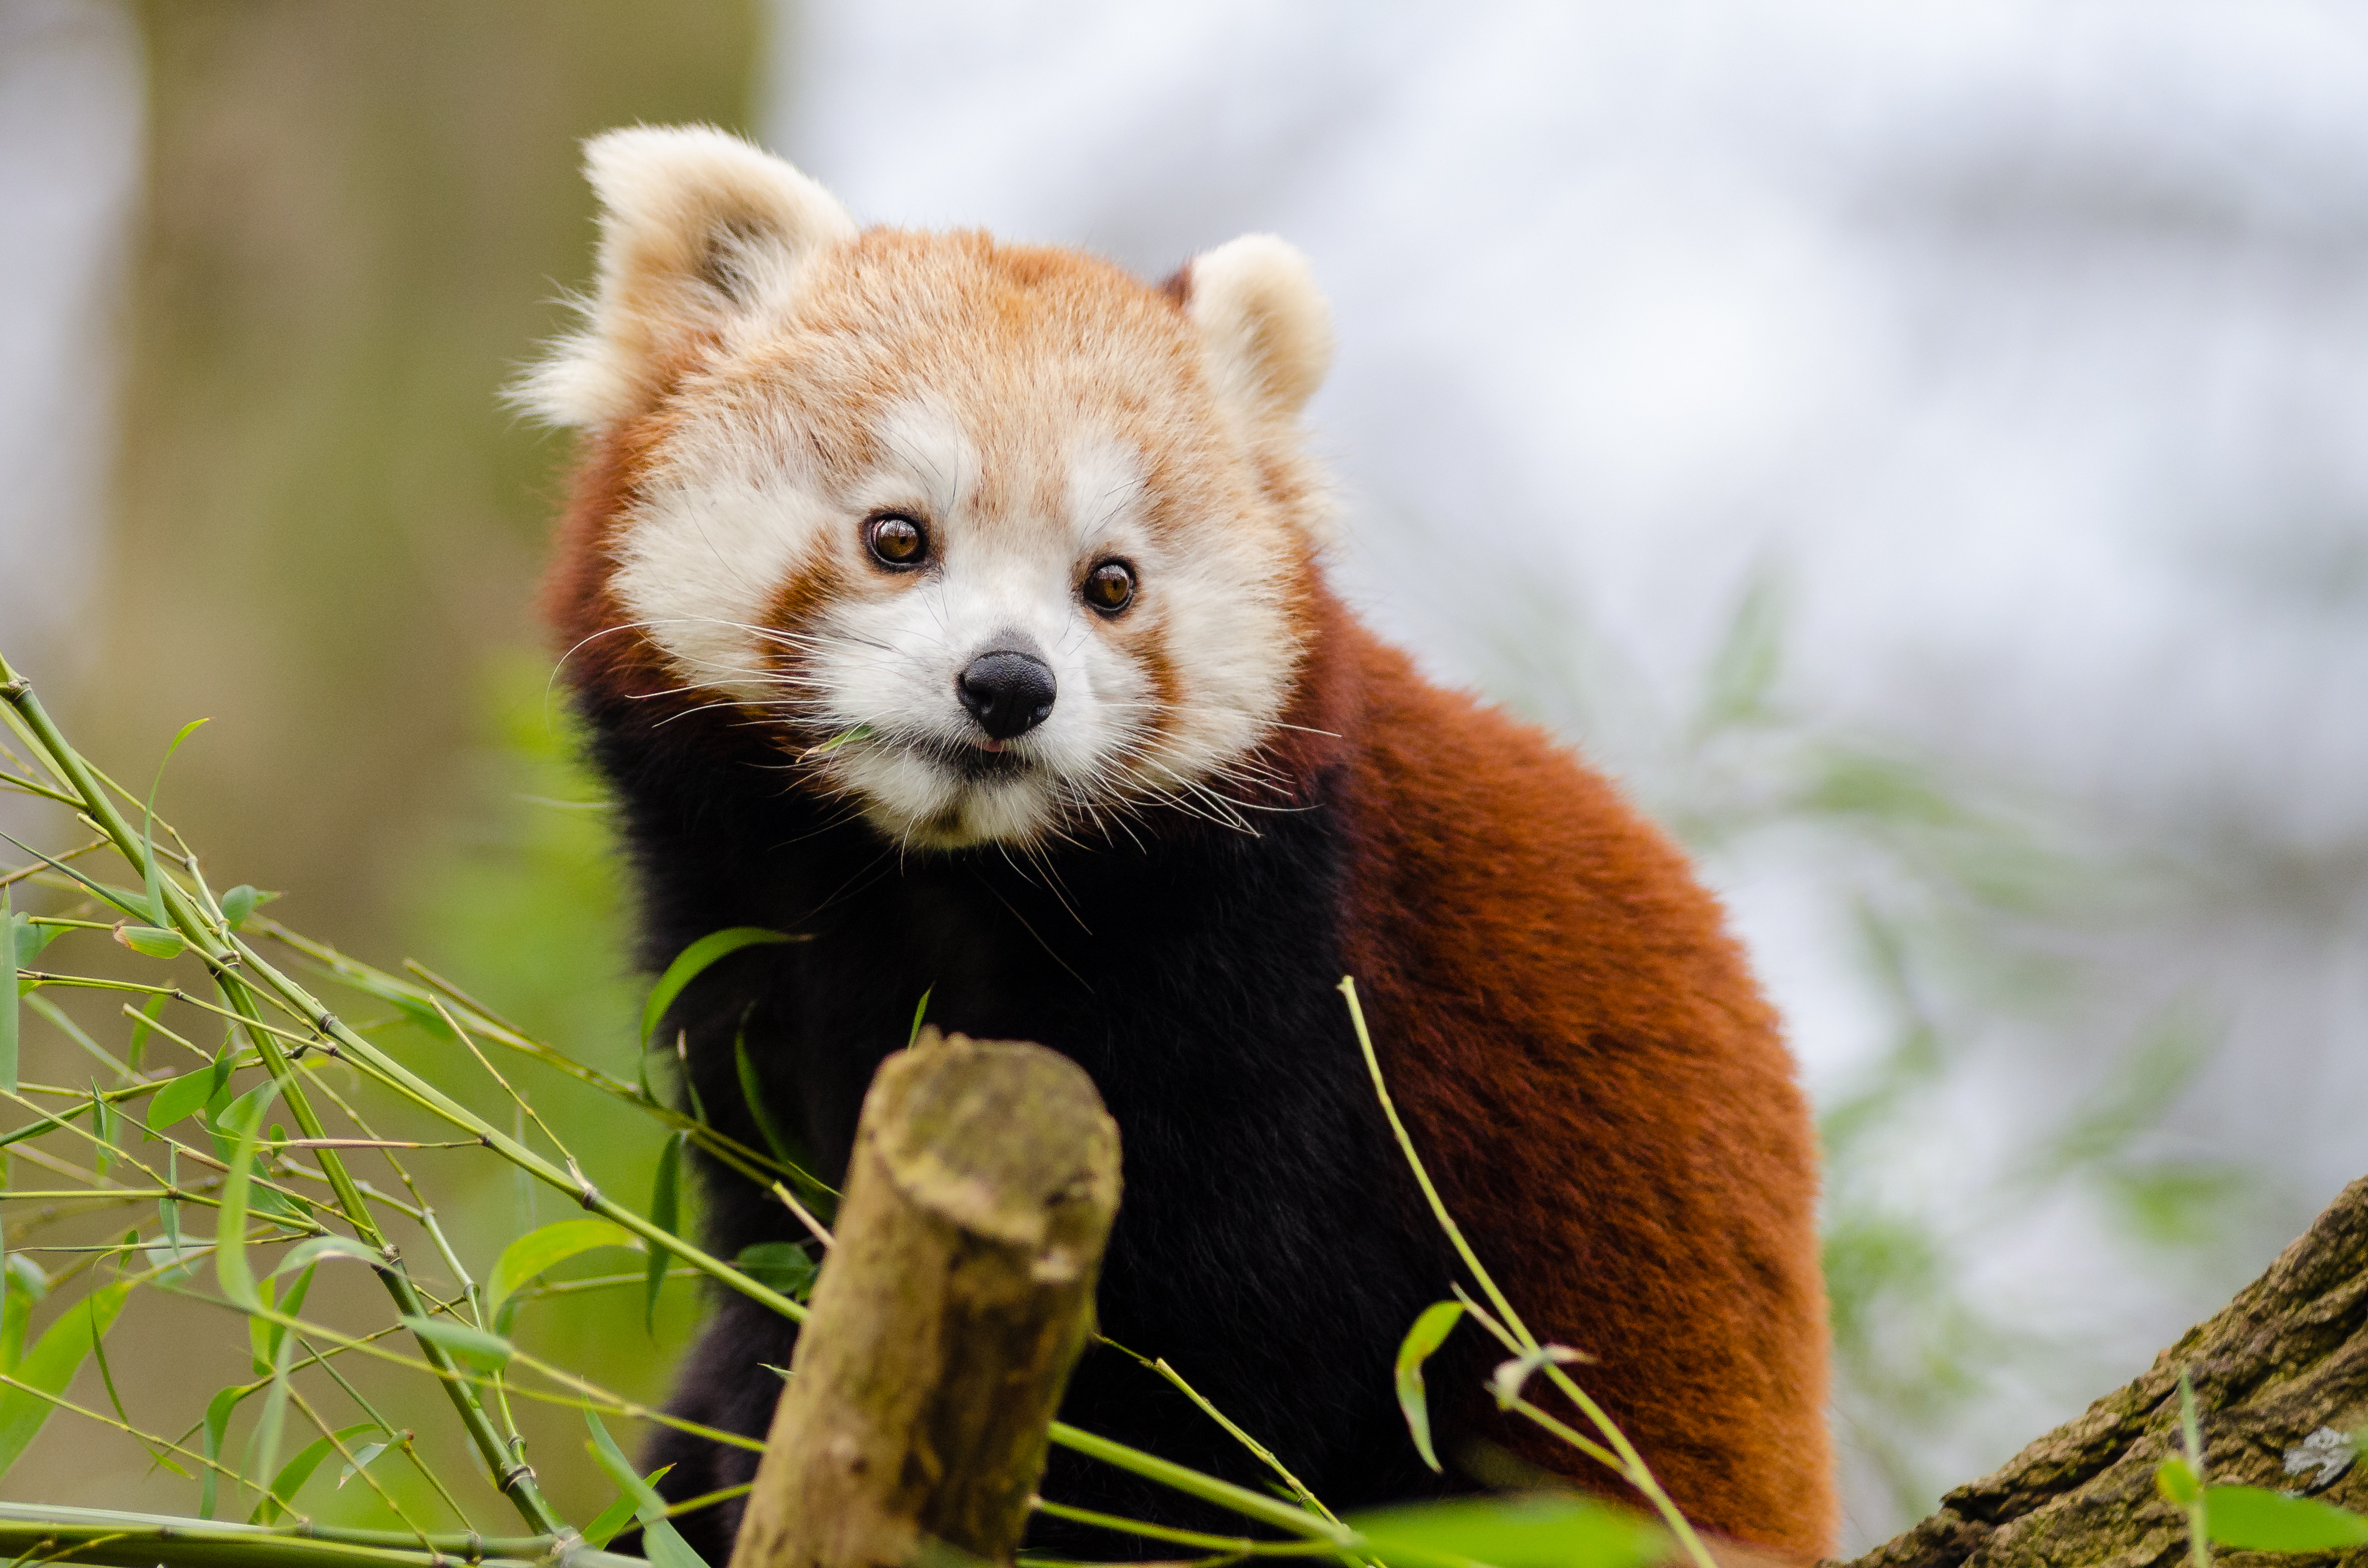
tree, nature, cold, winter, bokeh, vintage, sweet, feet, animal, cute, female, wildlife, zoo, fur, orange, young, green, high, red, foot, mammal, nikon, fauna, red panda, panda, 2015, face, nose, whiskers, paw, tail, animals, ears, endangered, vertebrate, germany, deutschland, natur, paws, tier, iso, fell, gesicht, baum, adorable, bamboo, d7000, roter, kleiner, niedlich, sues, suess, species, bedrohte, tierart, tierpark, weiblich, jungtier, jung, ohren, schwanz, nase, bedroht, ailurus, fulgens, mozilla, firefox, wochenende, weekend, kalt, gr n, sus